Ngāneko Minhinnick

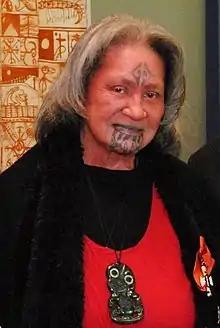
Minhinnick in 2013

Dame Ngāneko Kaihau Minhinnick (15 August 1939 – 15 June 2017) was a New Zealand Māori leader.